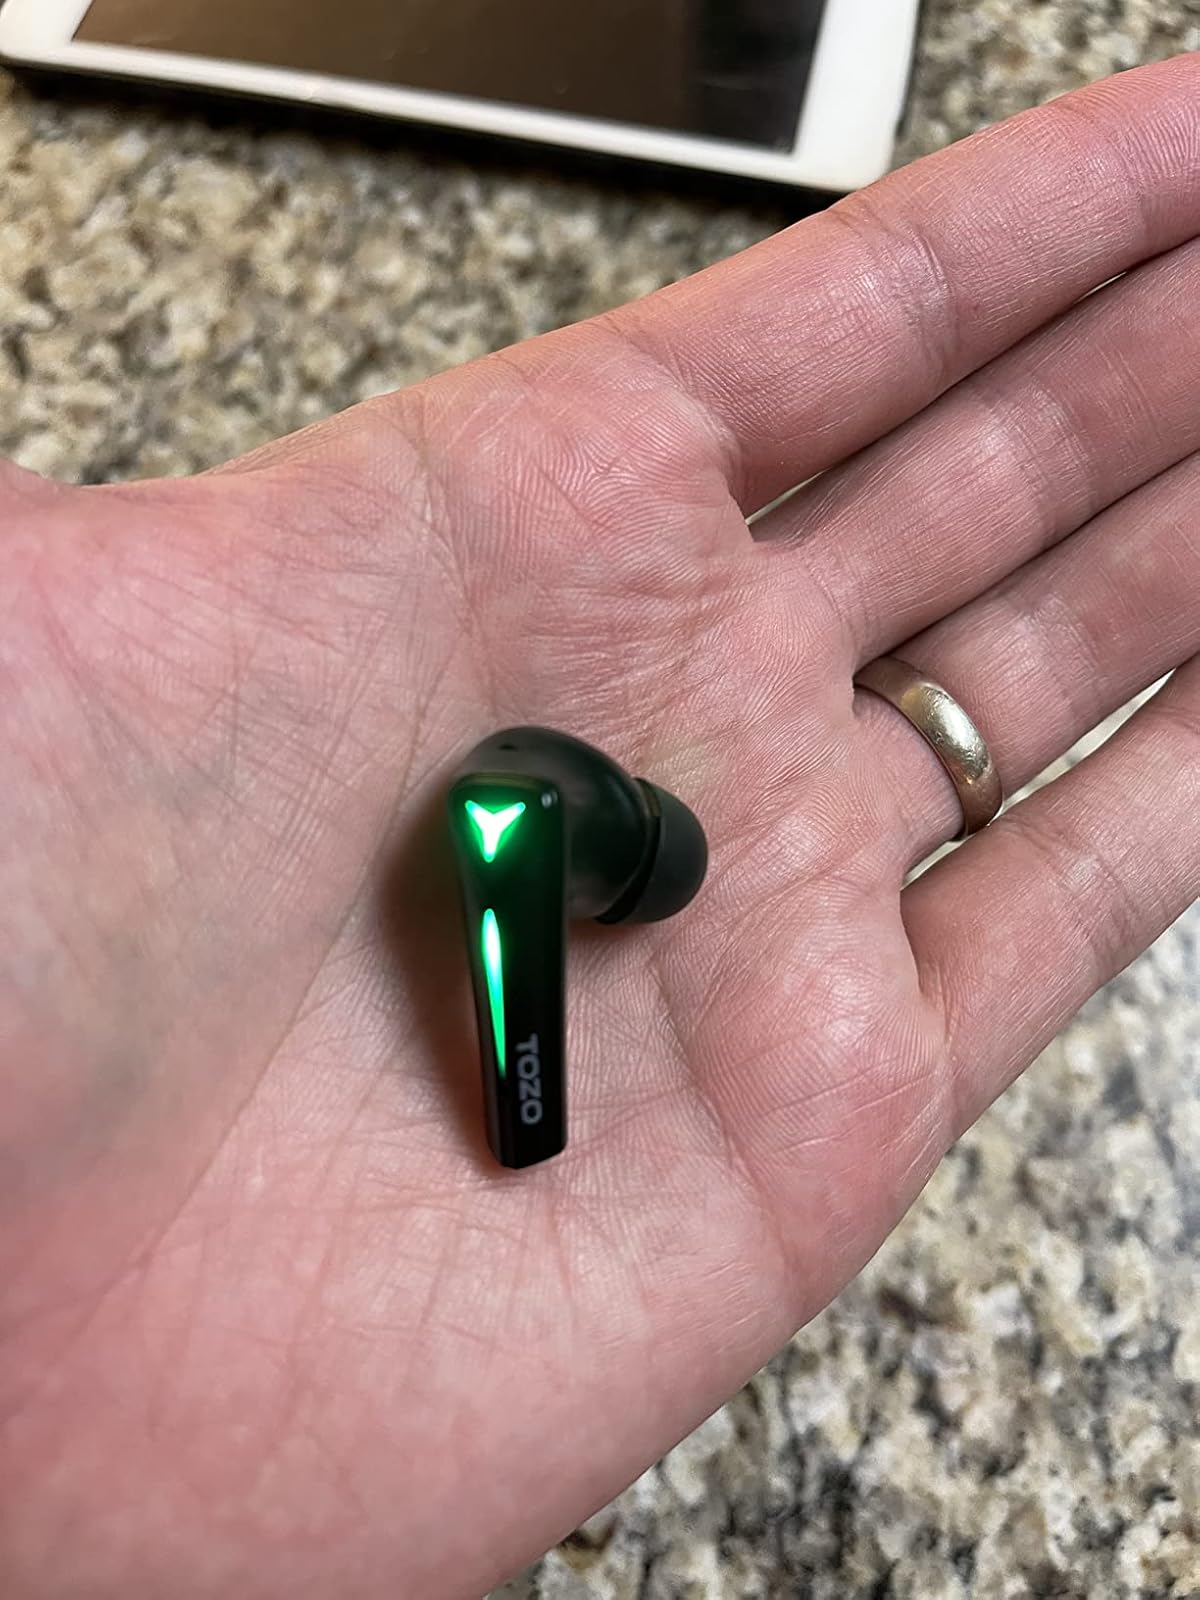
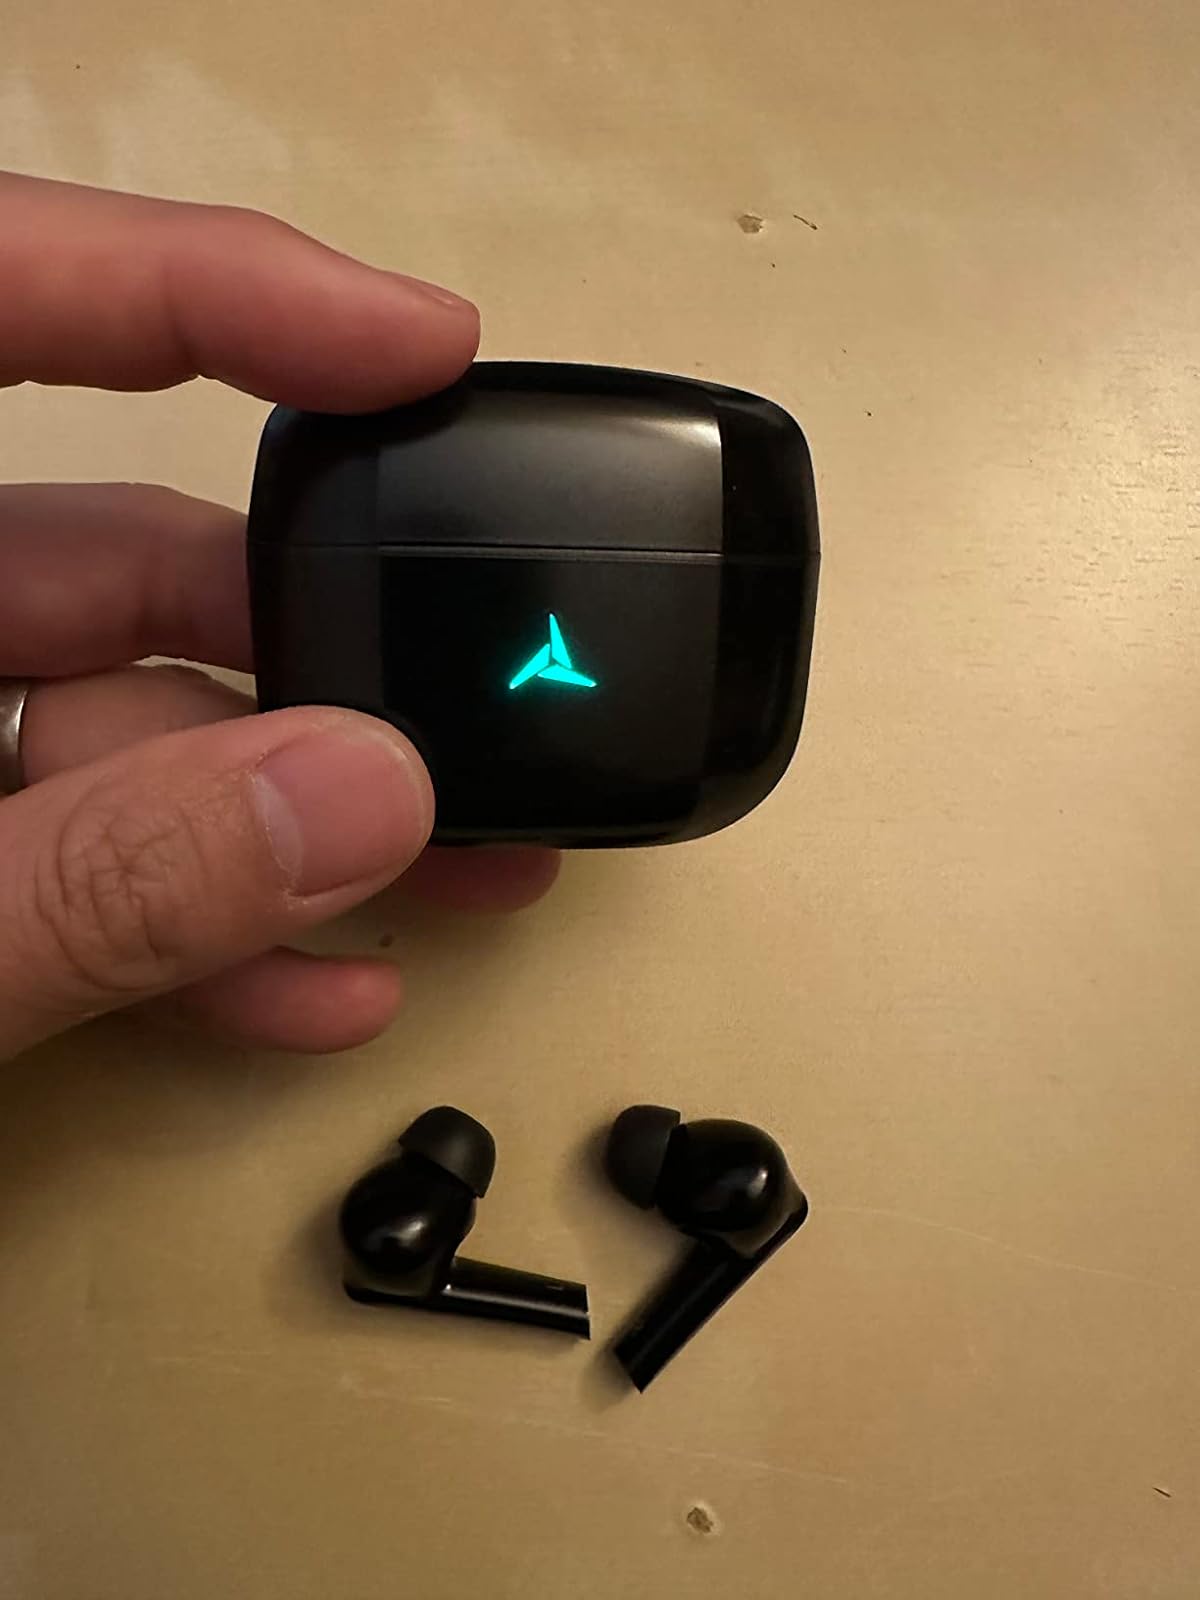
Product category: earbuds
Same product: yes